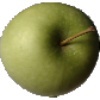
Label: Apple Granny Smith 1